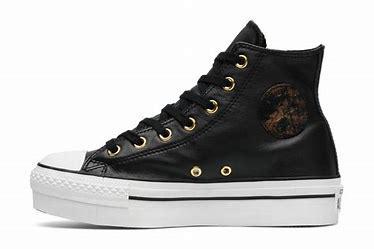
Brand: Converse
Model: Chuck Taylor All Star Platform